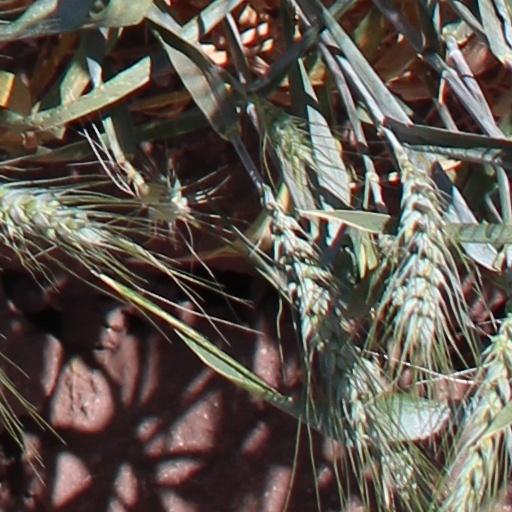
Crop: wheat